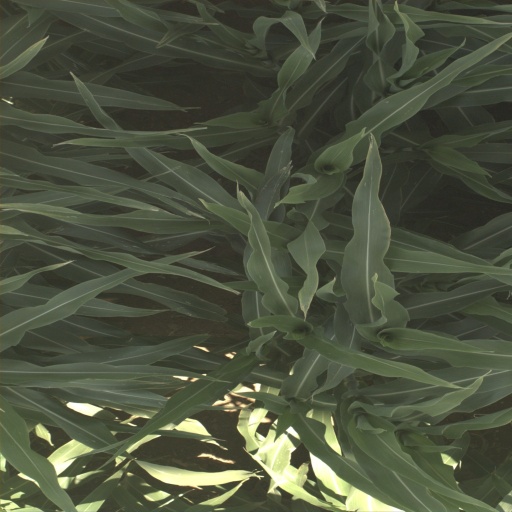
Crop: sorghum